Dunkirk evacuation

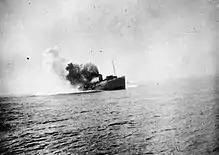
Isle of Man Steam Packet Company vessel shortly after striking a mine on the approach to Dunkirk, 29 May 1940

The Royal Navy provided the anti-aircraft cruiser , 39 destroyers, and many other craft. The Merchant Navy supplied passenger ferries, hospital ships, and other vessels. Britain's Belgian, Dutch, Canadian, Polish, and French allies provided vessels as well. Admiral Ramsay arranged for around a thousand copies to be made of the required charts, had buoys laid around the Goodwin Sands and down to Dunkirk, and organised the flow of shipping. Larger ships such as destroyers were able to carry about 900 men per trip. The soldiers mostly travelled on the upper decks for fear of being trapped below if the ship sank. After the loss on 29 May of 19 British and French navy ships plus three of the larger requisitioned vessels, the Admiralty withdrew their eight best destroyers for the future defence of the country.